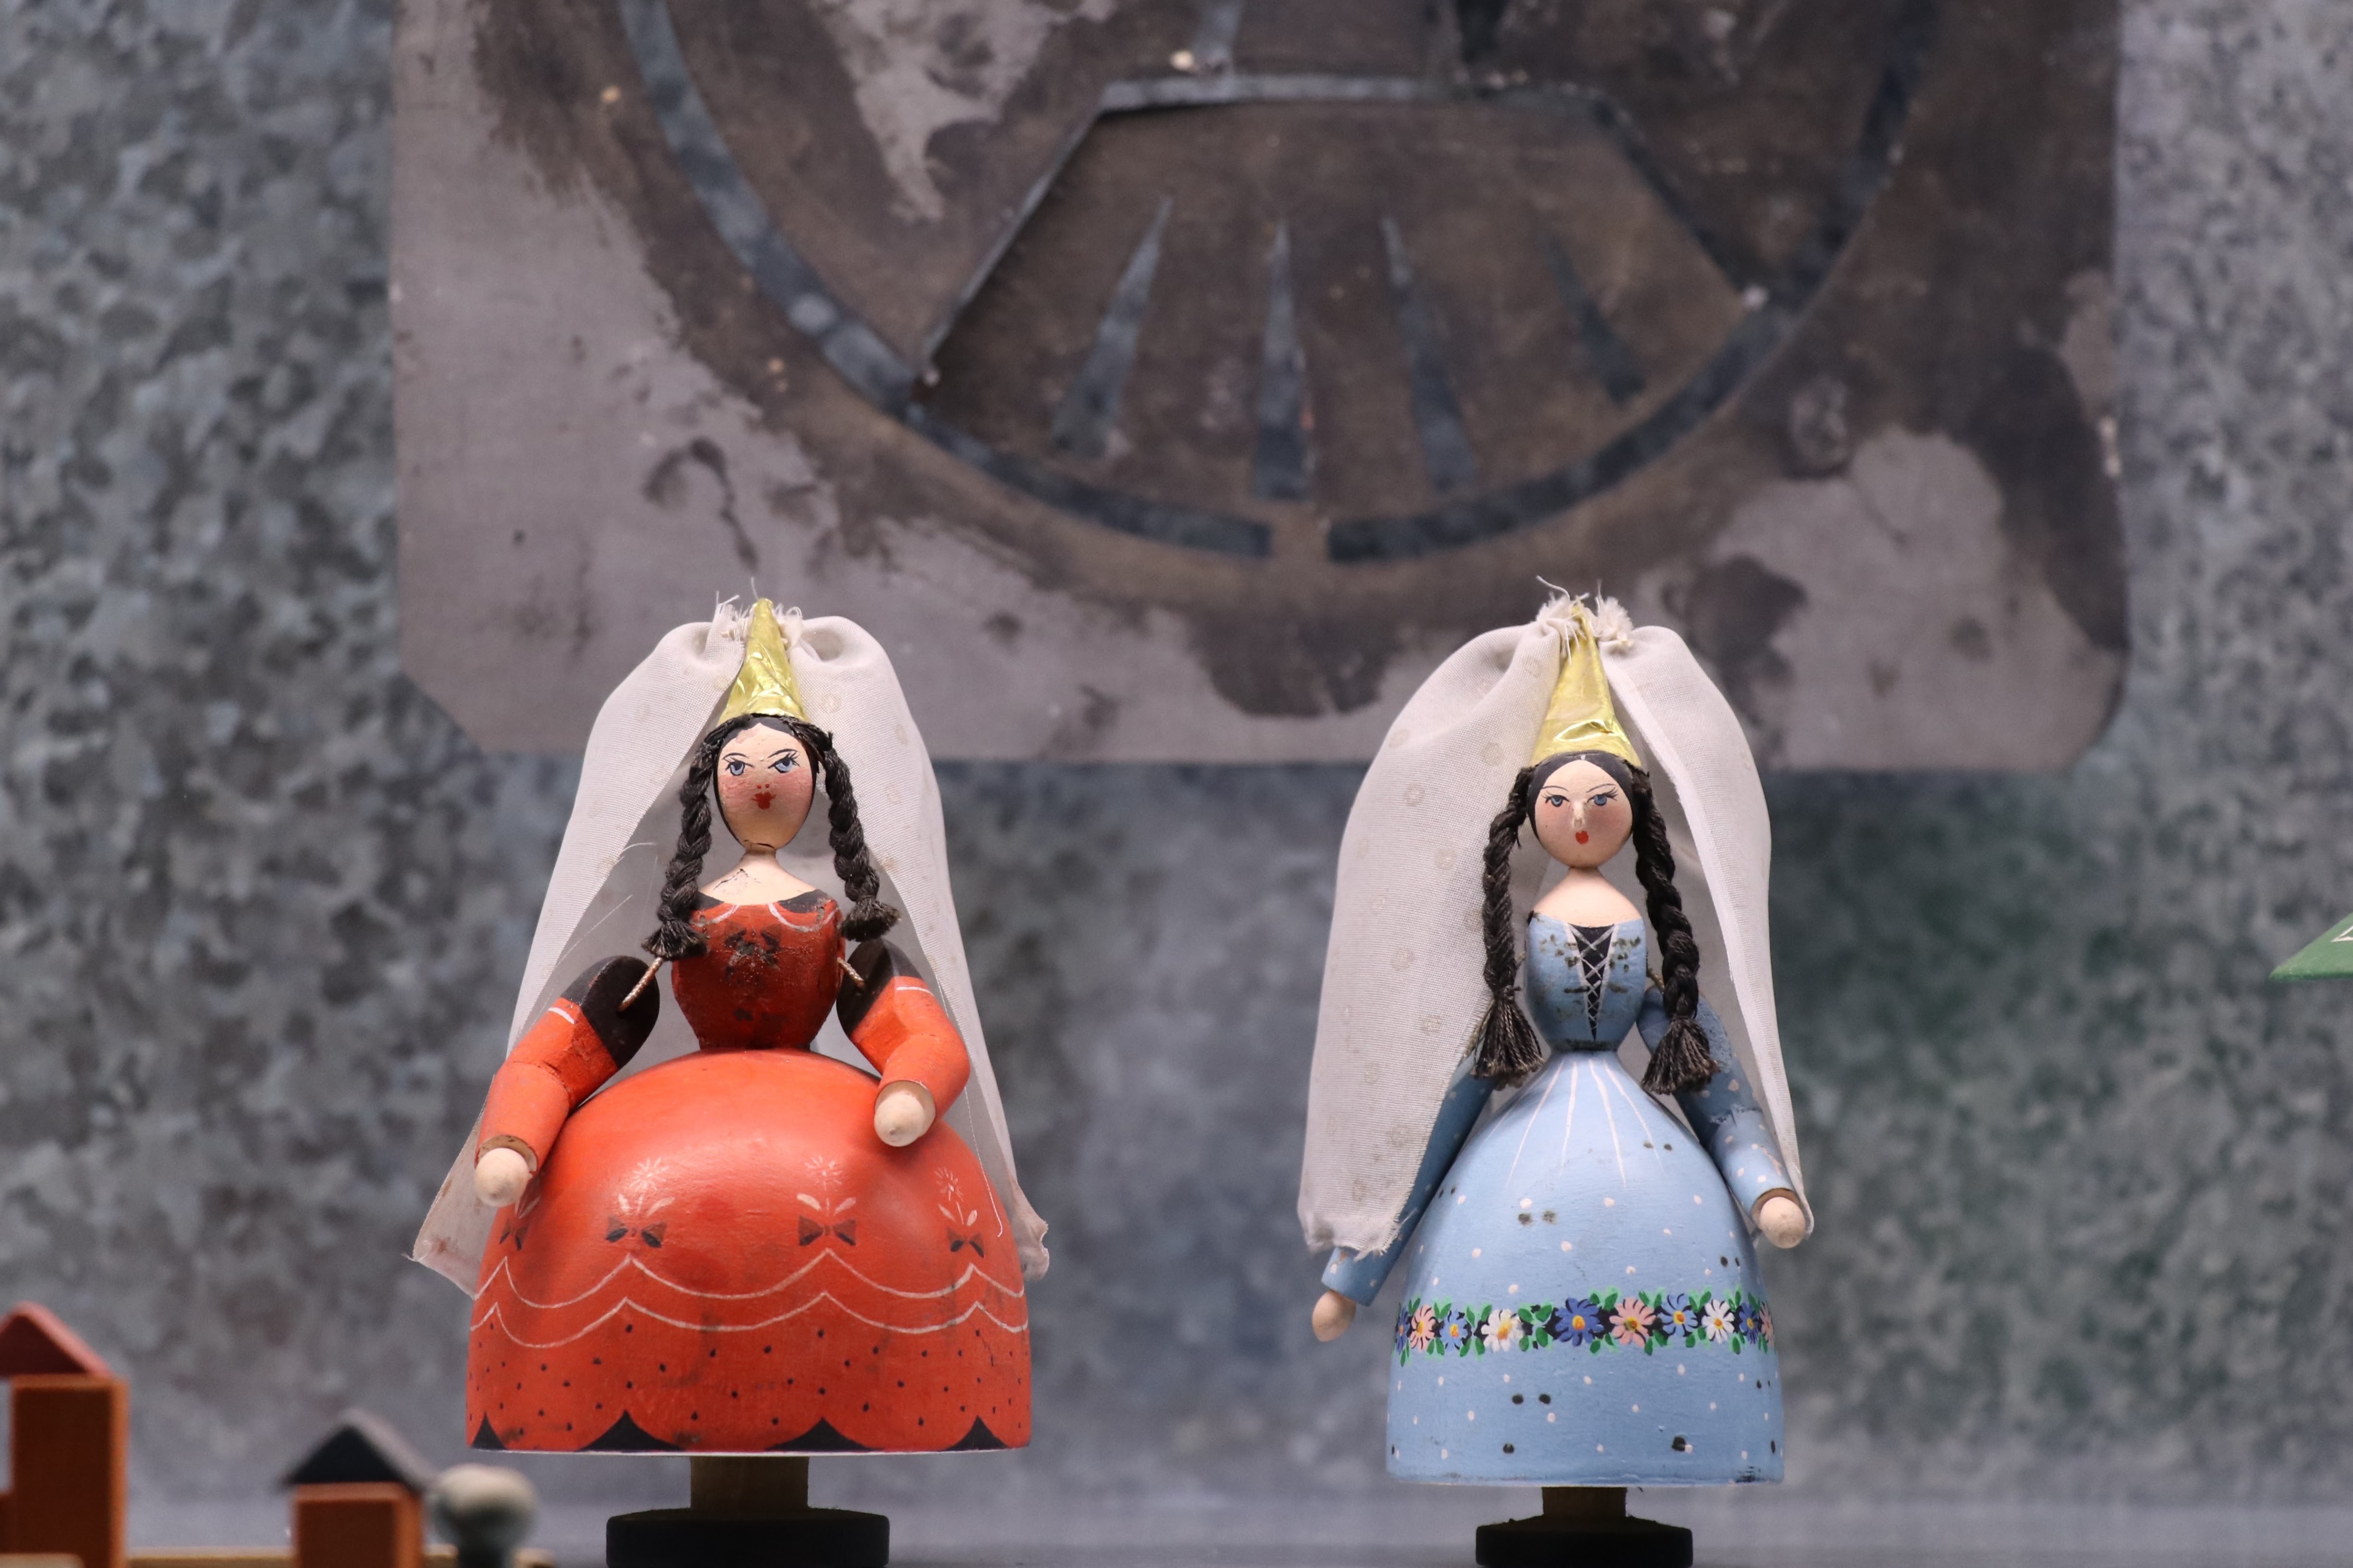
toy, doll, snowman, old toy